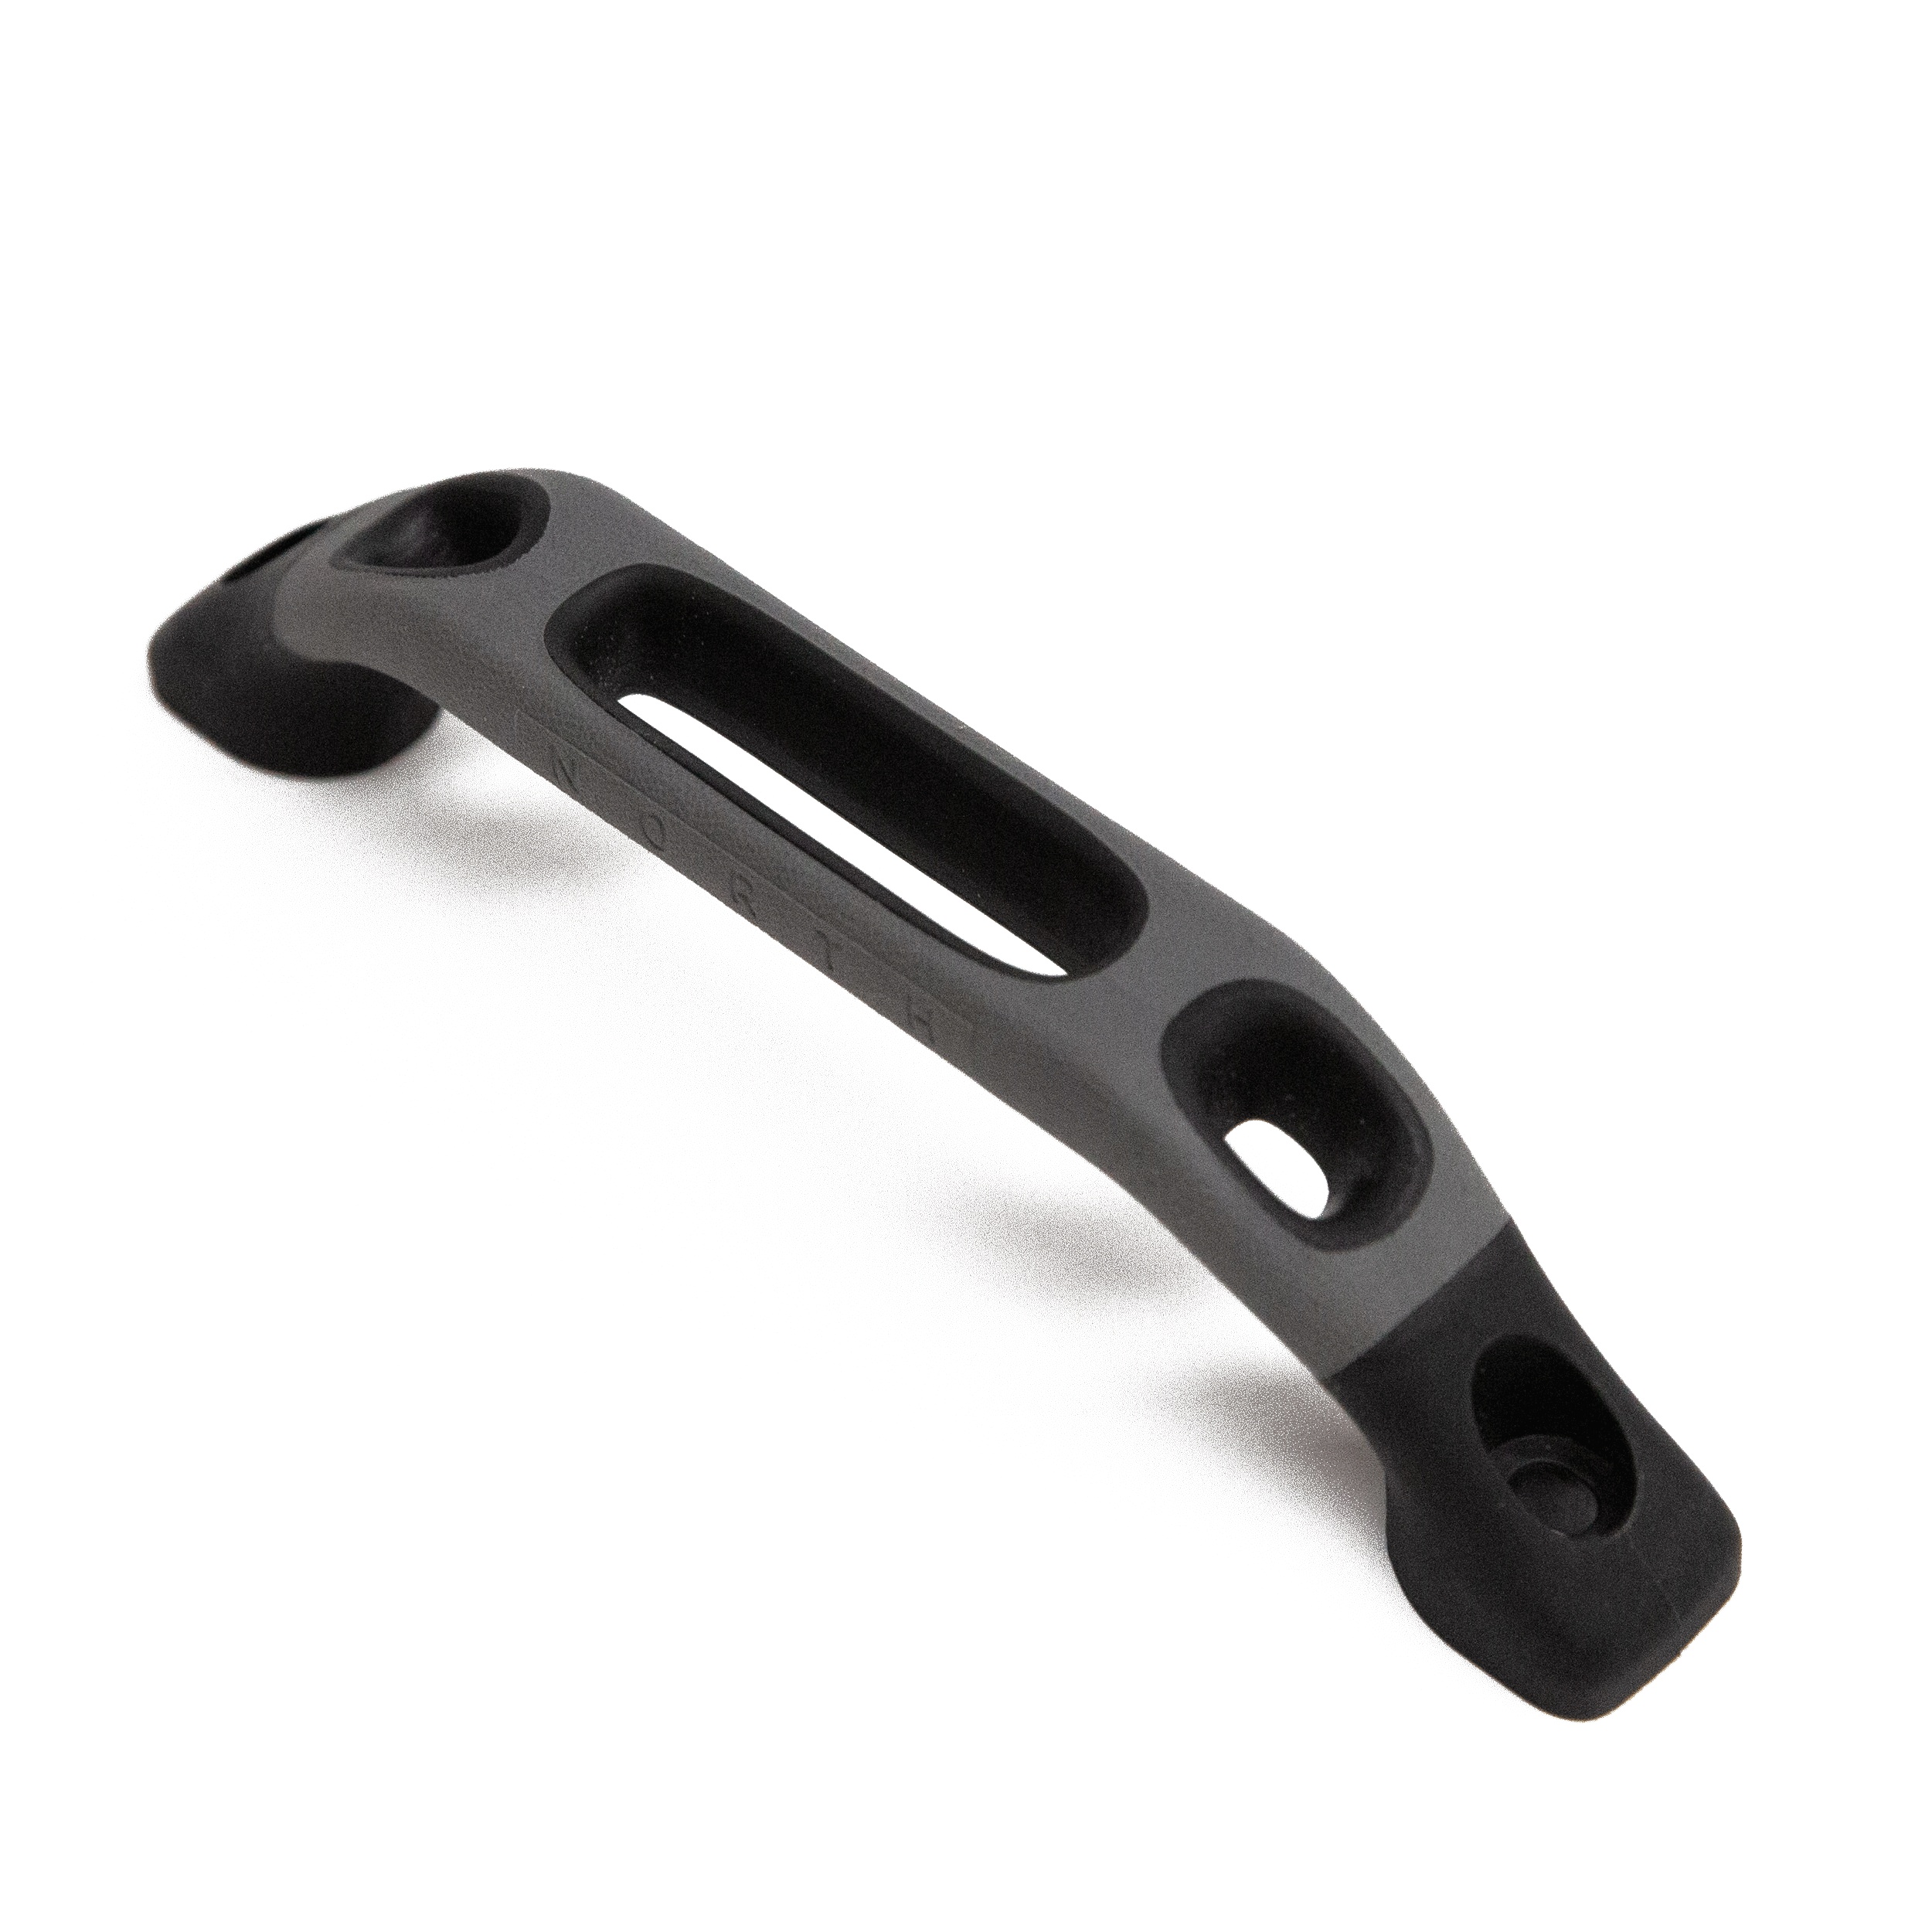
Twintip Handle
Brand: North
Category: Sporting Goods > Outdoor Recreation > Boating & Water Sports > Kitesurfing > Kiteboard Parts > Kiteboard Handles